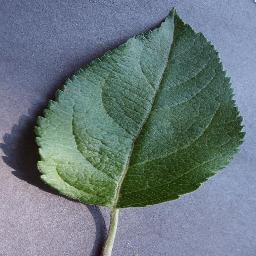
Label: Apple___healthy